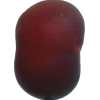
Label: nectarine_flat